French aviso Dumont d'Urville

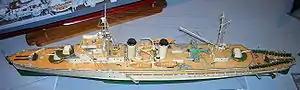
Model of sister ship at the Musée de la Marine de Paris

The "Bougainville"-class avisos were intended for service in the French colonial empire in austere conditions. They had an overall length of , a beam of , and a draught of . The ships displaced at standard load and at deep load. The superstructure, decks, and the upper plating of the hull was made from armor-steel plates thick to better resist small arms and machine gun bullets. Their crew consisted of 14 officers and 121 ratings in peacetime.